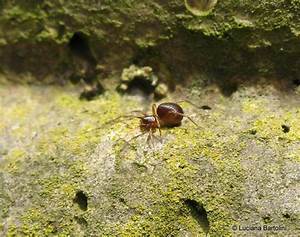
Label: ragno